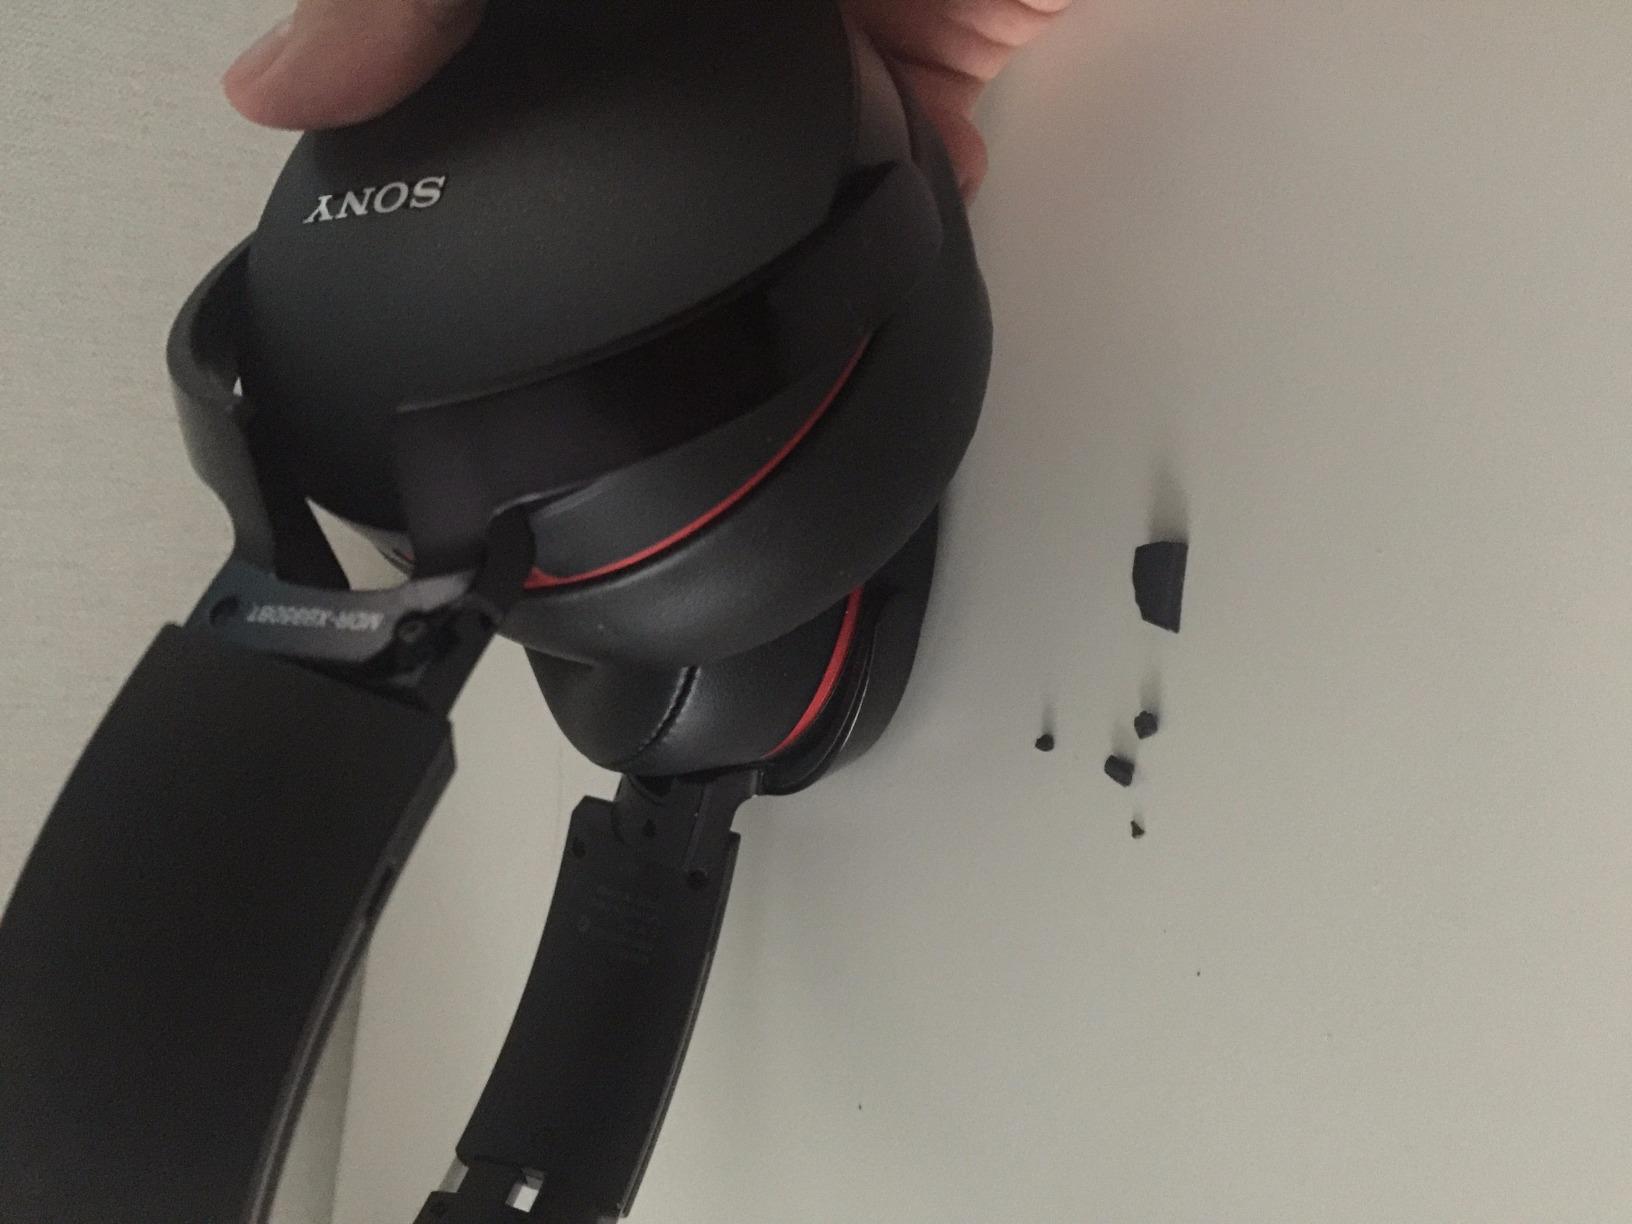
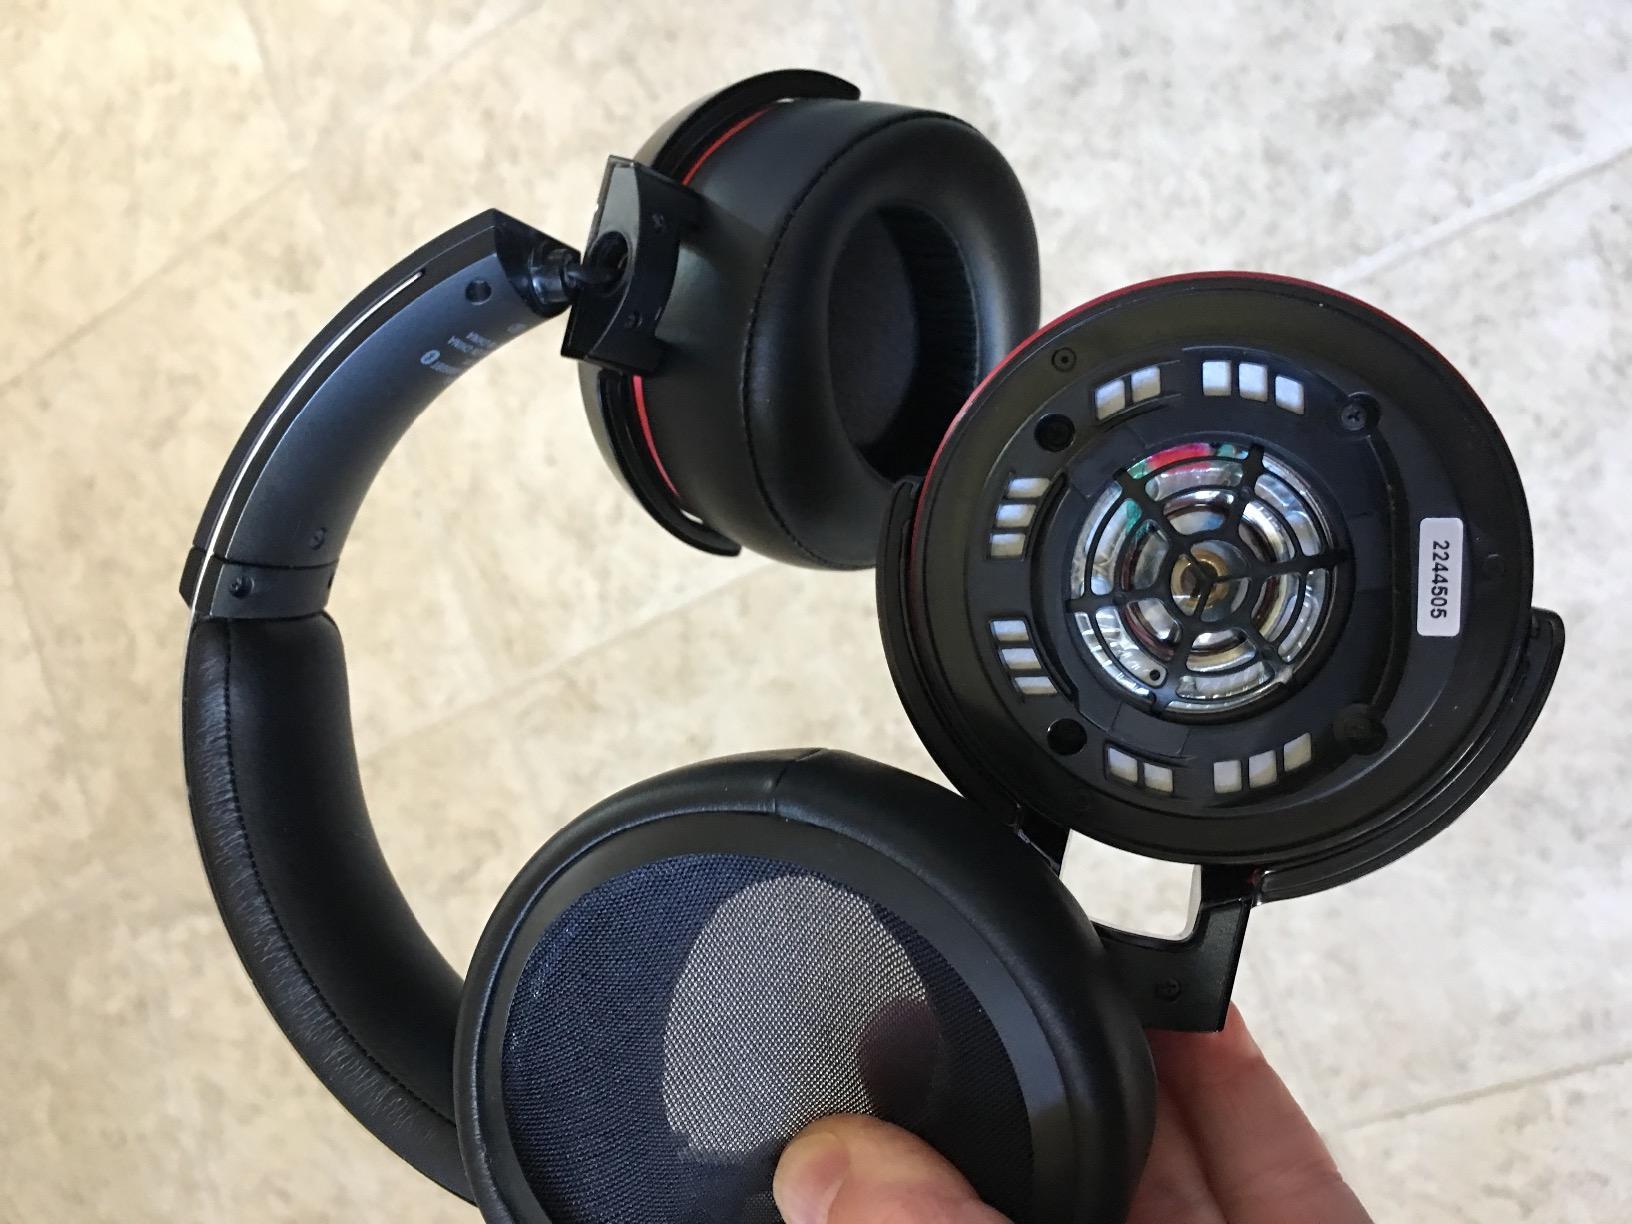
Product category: headphones
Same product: yes